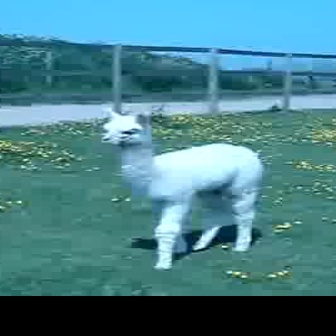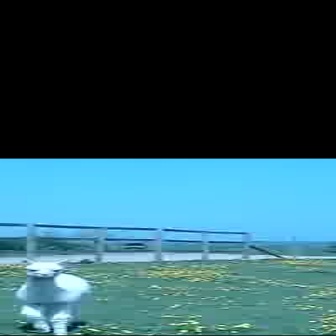
  Please identify the target specified by the bounding box [98,105,262,269] in the first image and locate it in the second image. Return the coordinates in [x_min,y_min,x_max,y_max] format.
Answer: [10,257,89,336]